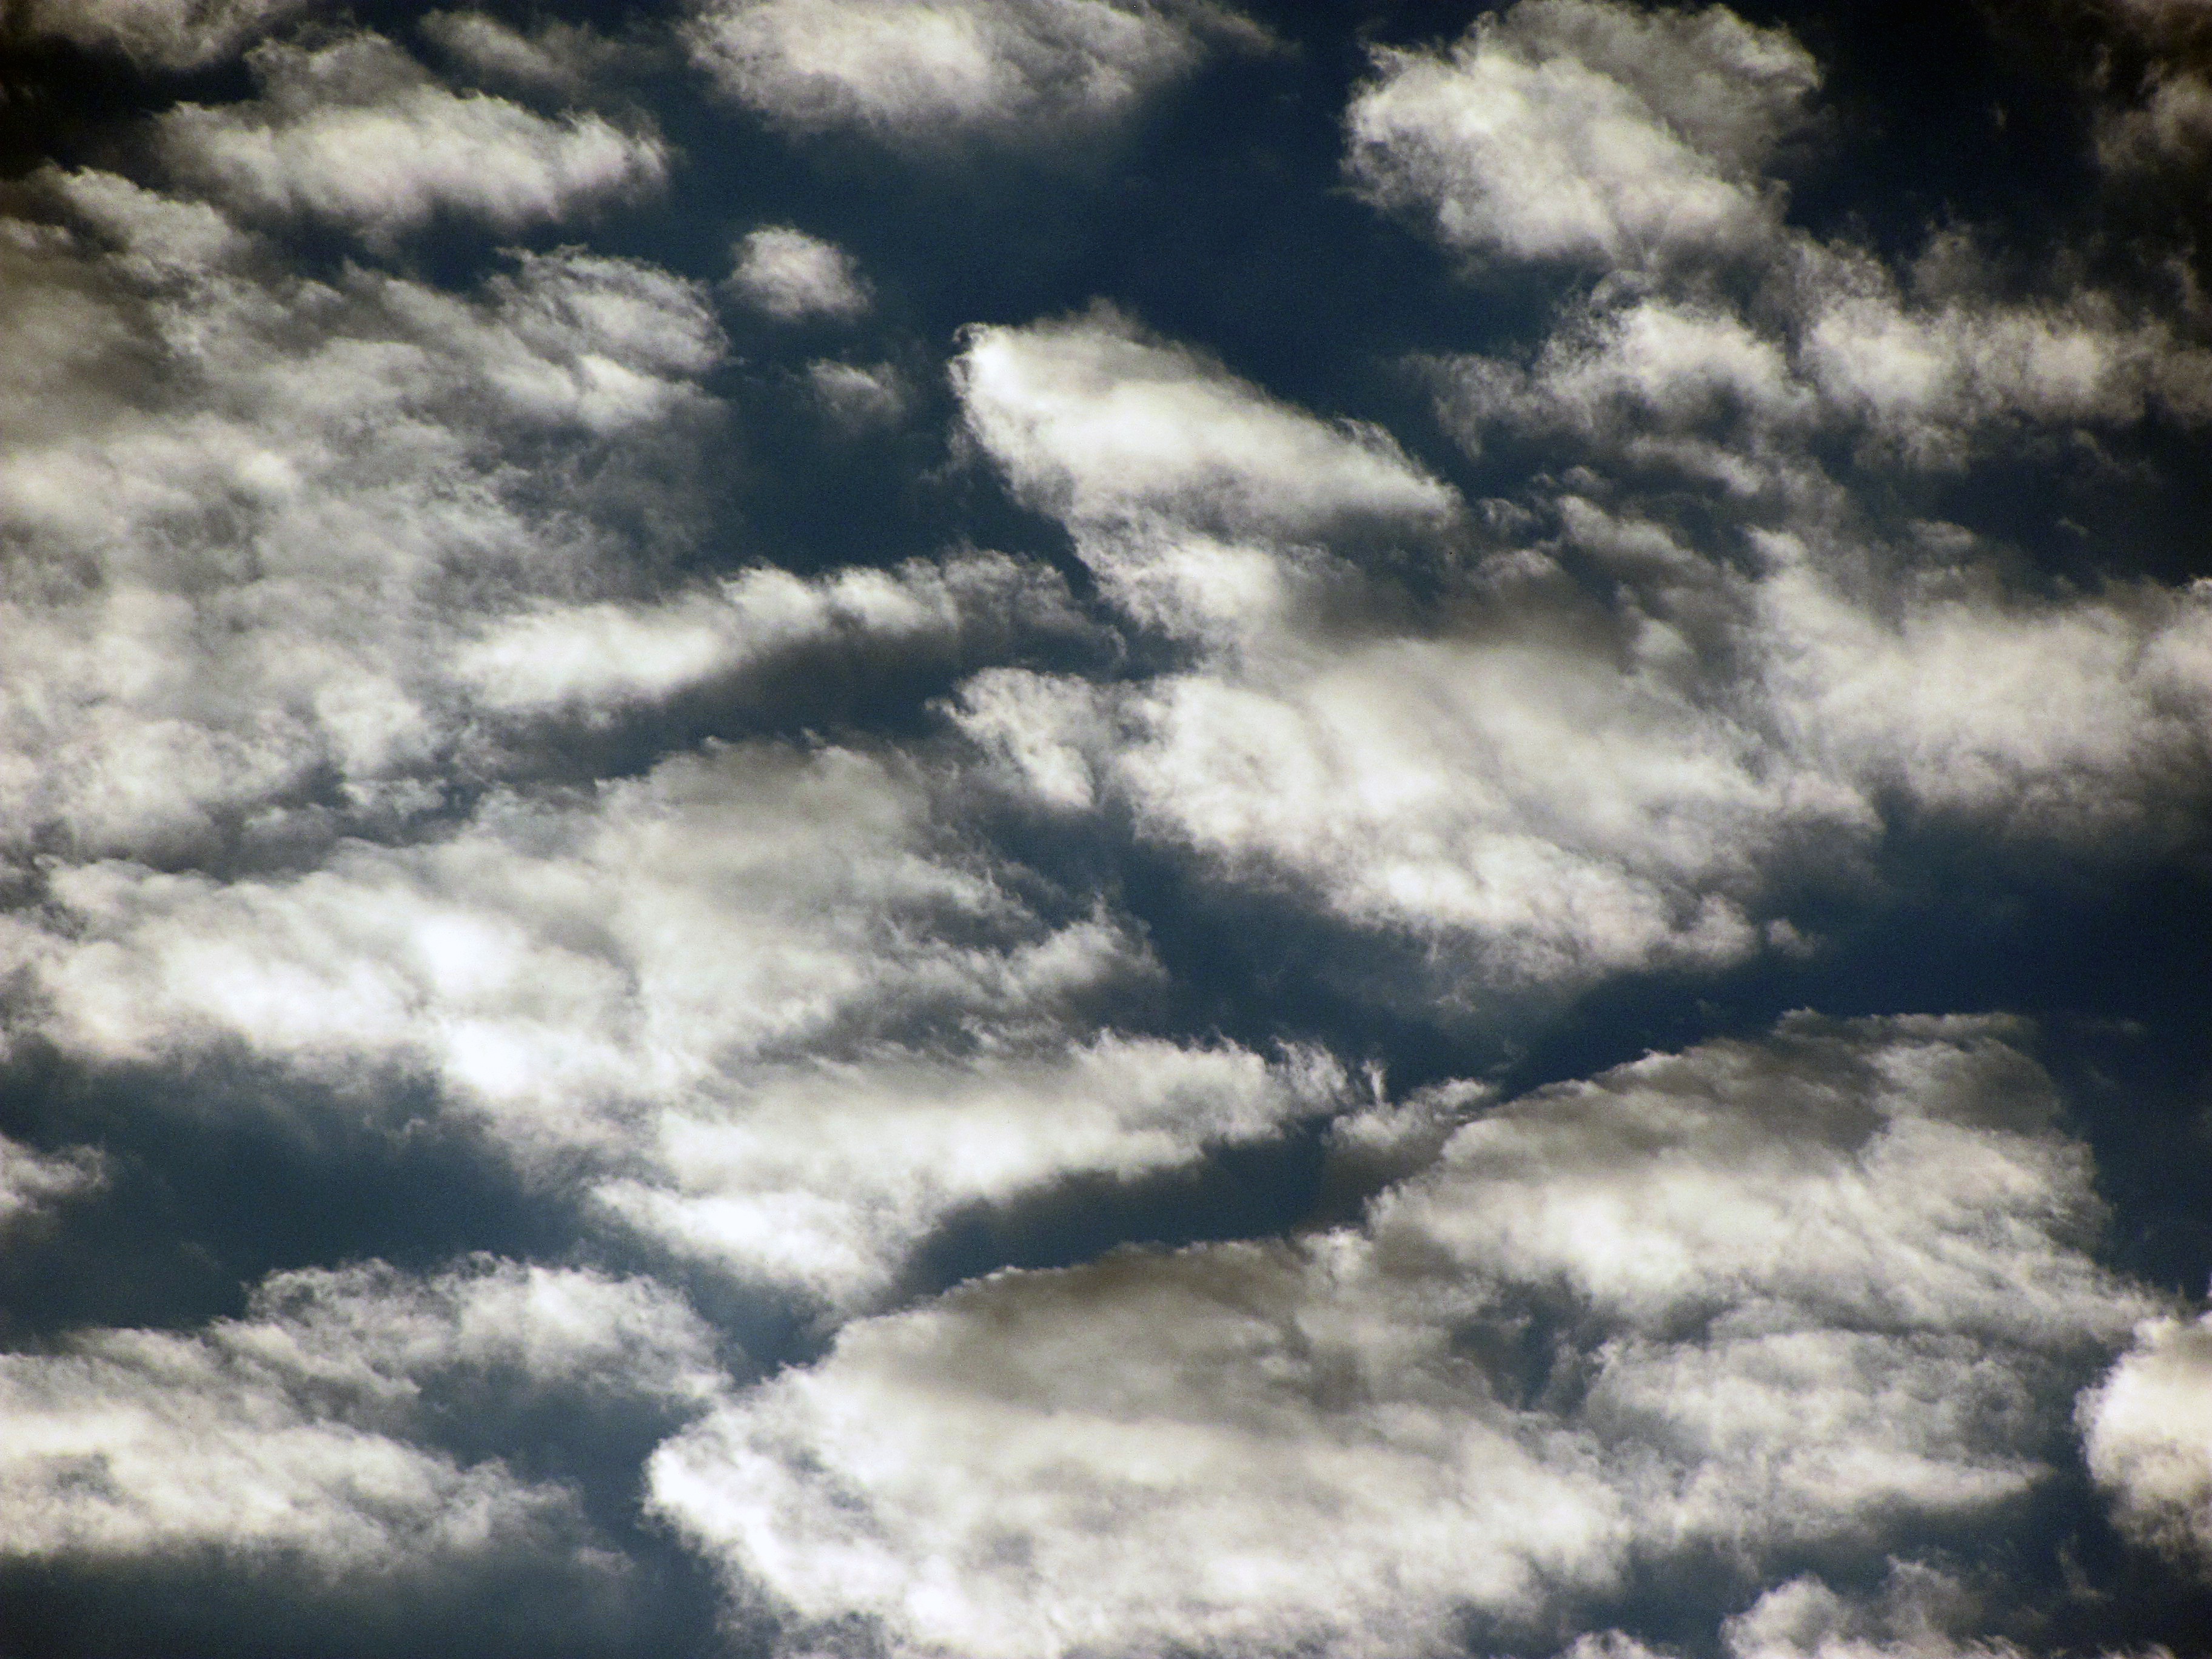
cloud, black and white, sky, sunlight, atmosphere, cumulus, monochrome, blue sky, clouds, day, meteorological phenomenon